List of diplomatic missions of Algeria

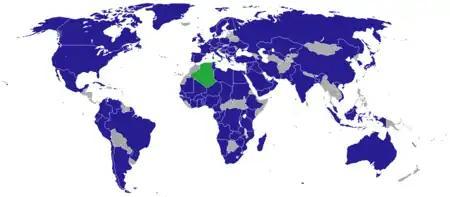
Map of Algerian diplomatic missions

This is a list of diplomatic missions of Algeria. Algeria has a significant presence worldwide, with particular focus on Africa, the Middle East, and its former colonizer France.